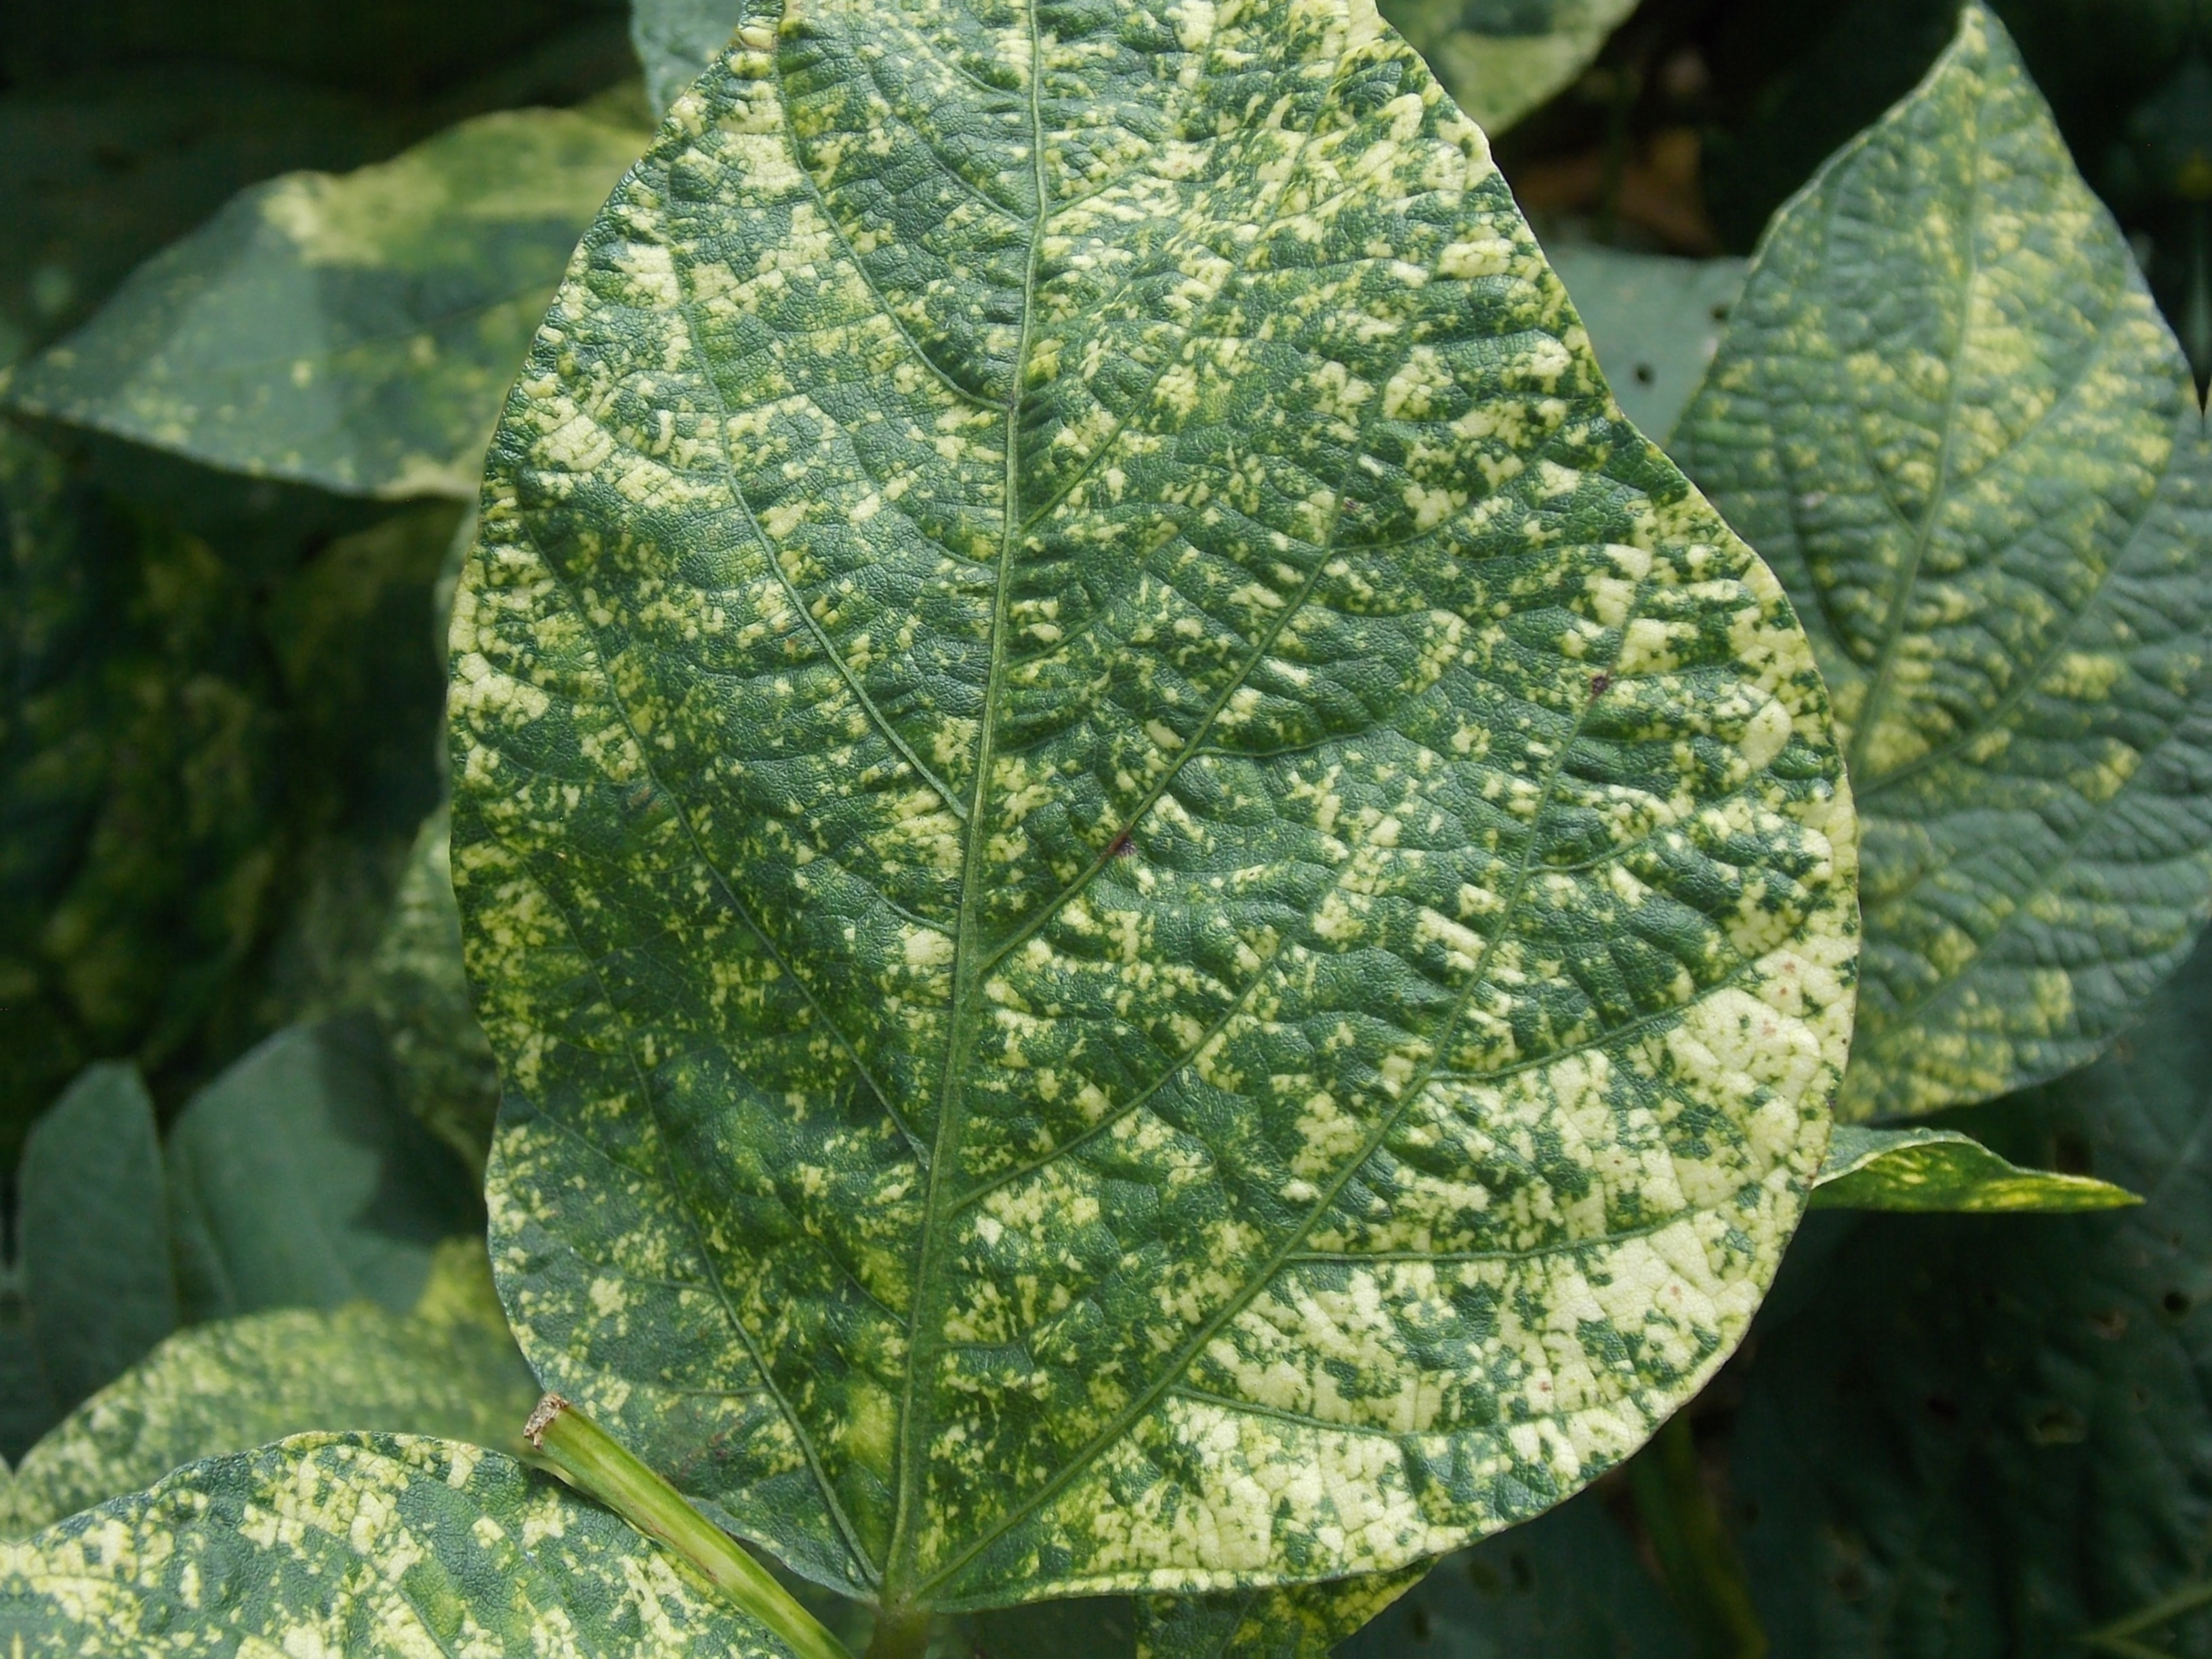
Label: Disease